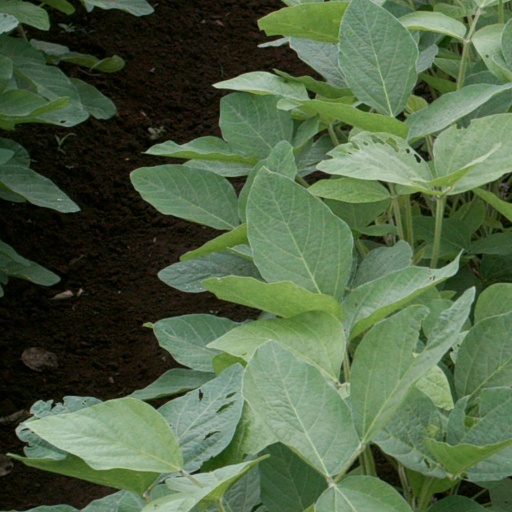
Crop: soybean